LGBTQ movements in the United States

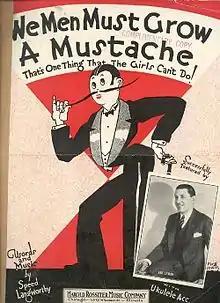
Speed Langworthy's sheet music poking fun at the tendency of women to adopt masculine traits during the 1920s

The 1920s ushered in a new era of social acceptance of minorities and homosexuals, at least in heavily urbanized areas. This was reflected in many of the films (see Pre-Code) of the decade that openly made references to homosexuality. Even popular songs poked fun at the new social acceptance of homosexuality. One of these songs had the title "Masculine Women, Feminine Men." It was released in 1926 and recorded by numerous artists of the day and included the following lyrics: